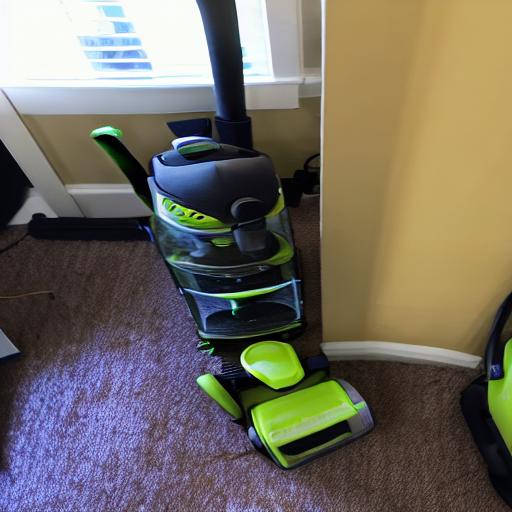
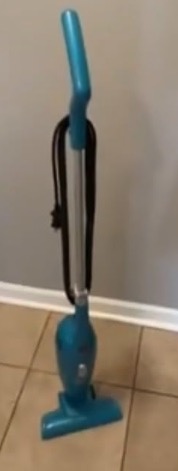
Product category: items_vacuum
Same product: no